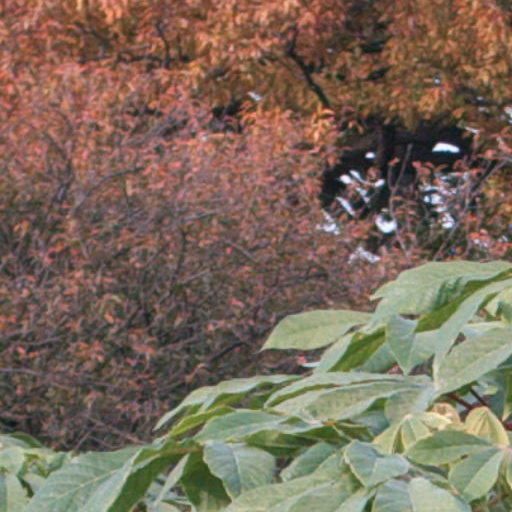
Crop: cassava